Valle Cocodrilo

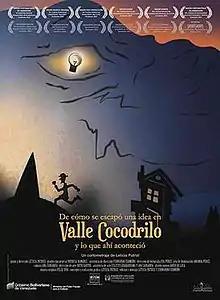

Valle Cocodrilo (English: "Crocodile Valley"), also known as De cómo se escapó una idea en Valle Cocodrilo y lo que ahí aconteció (English: "How an Idea Escaped in Crocodile Valley and What Happened There"), is a 2013 Venezuelan shadow puppet short film written and directed by Leticia Patrizi.